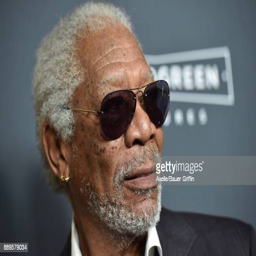
actor arrives at the premiere